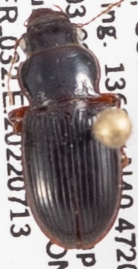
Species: Cratacanthus dubius
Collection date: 2022-07-13
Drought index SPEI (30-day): -1.362
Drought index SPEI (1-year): -2.09
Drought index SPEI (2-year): -1.69